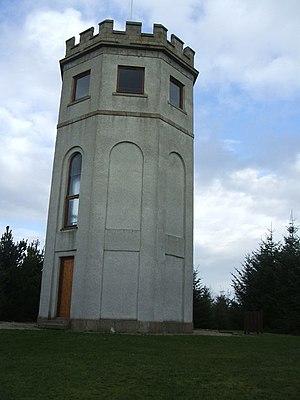
John Smith, né en 1781 et mort le 22 juillet 1852, est un architecte écossais, ayant été à partir de 1807, le premier architecte officiel d'Aberdeen. Il a notamment construit le pont Wellington.
Le domaine de Pitfour, dans la région de Buchan, au nord-est de l’Écosse, était une ancienne baronnie englobant la majeure partie de la paroisse de Longside, qui s'étendait de St Fergus à New Pitsligo. James Ferguson de Badifurrow, qui devint le premier Laird de Pitfour, acheta le domaine en 1700.